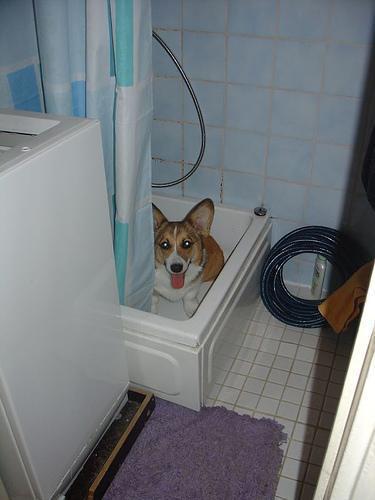
Pembroke